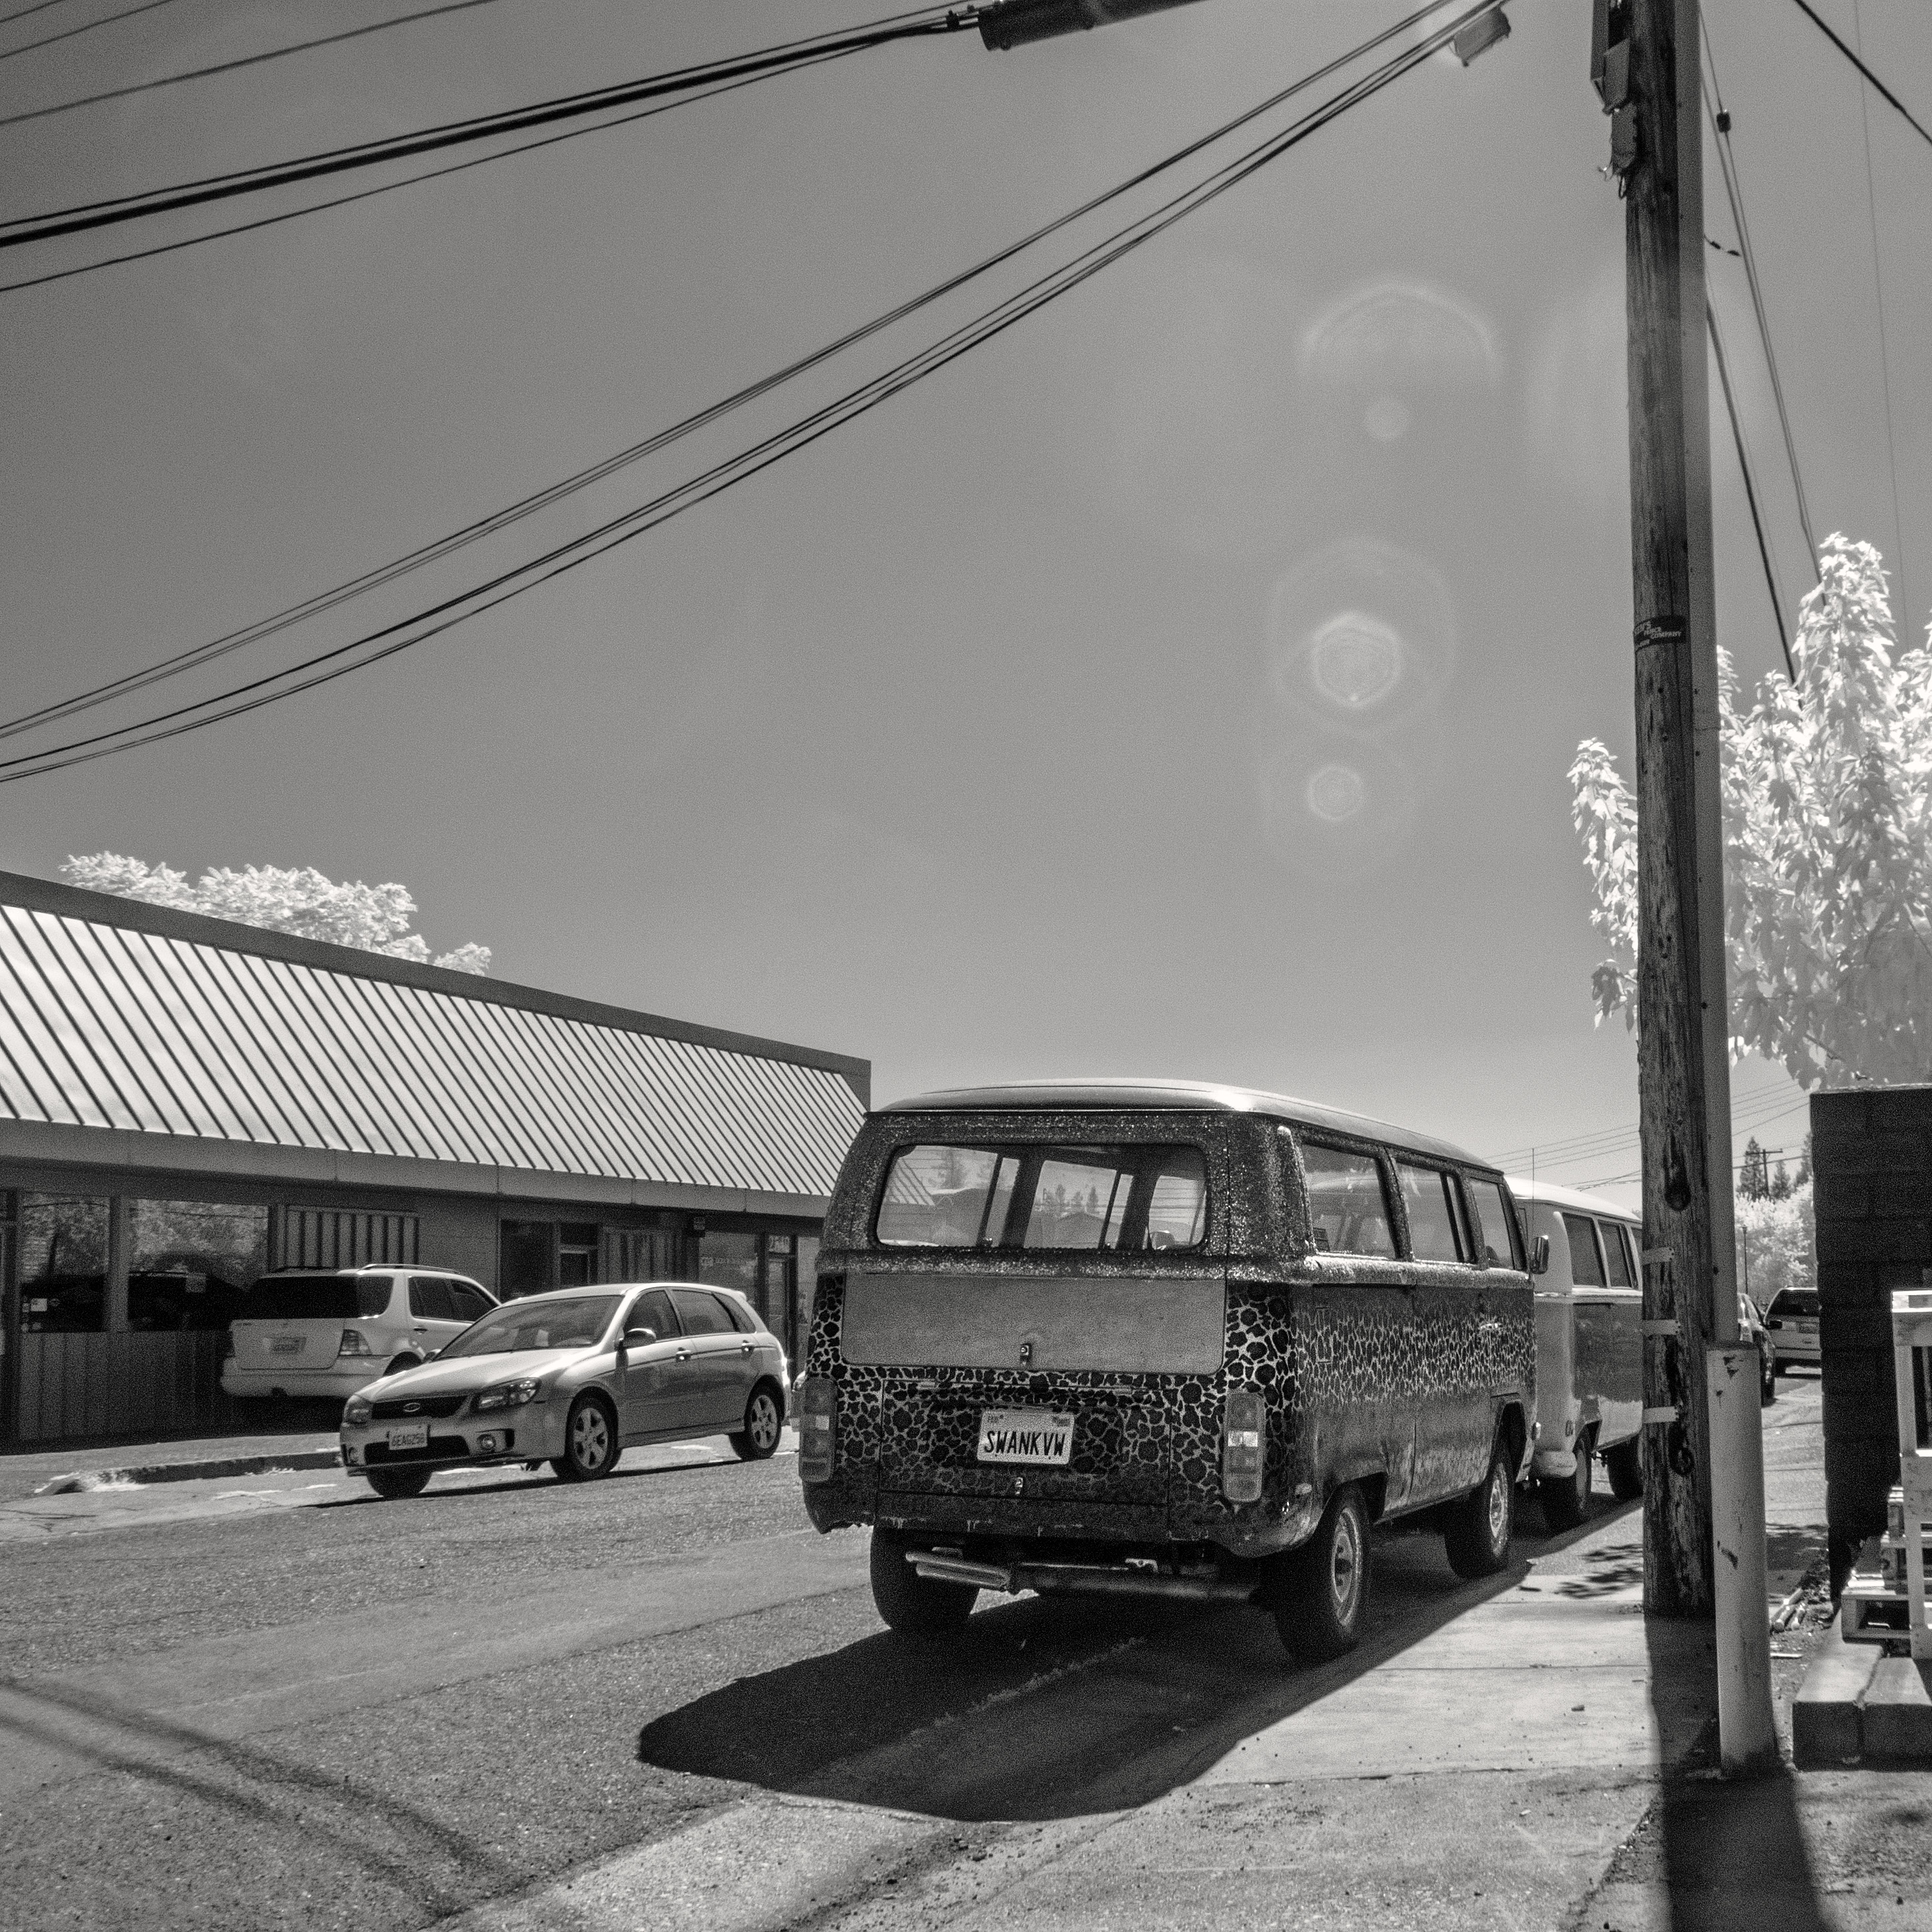
black and white, street, car, vw, volkswagen, transport, vehicle, monochrome, lane, public transport, 2016, 366, infrared, microbus, urban area, monochrome photography